Humanin

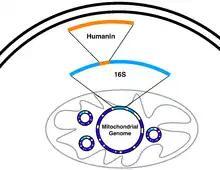
The humanin gene is found within the 16S rRNA gene (MT-RNR2) in the mitochondrial genome

Humanin is a micropeptide encoded in the mitochondrial genome by the 16S ribosomal RNA gene, MT-RNR2. Its structure contains a three-turn α-helix, and no symmetry.